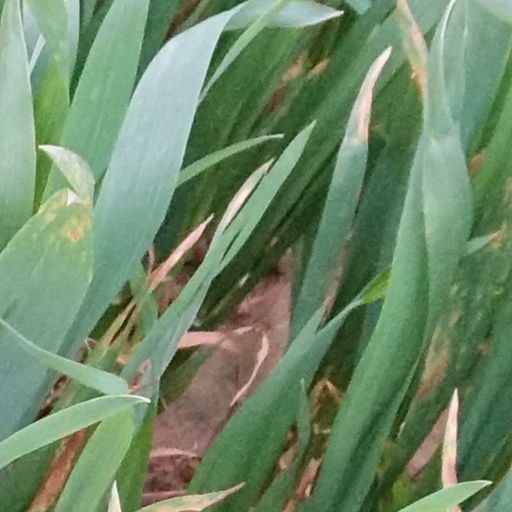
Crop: wheat